Bruno Piñatares

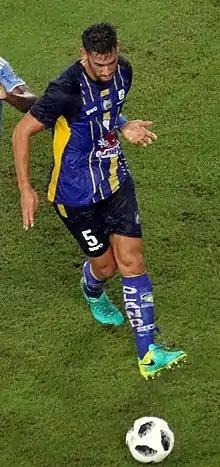
Piñatares with Delfín in 2018

Bruno Piñatares Prieto (born 25 June 1990) is a Uruguayan footballer who plays as a defensive midfielder for Paraguayan club Guaraní.